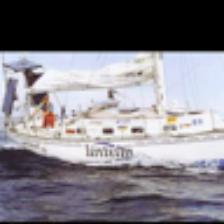
Label: NonHuman